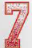
Number: 7